Ceremonial maces in the United Kingdom

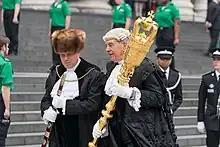
Mace of the City of London

The Lord Mayor of London is preceded by both a Mace Bearer and a Serjeant-at-Arms. This is only for his status as head of the City of London Corporation: as an alderman he is also accompanied, as are the other 25 aldermen, by his ward beadle, carrying the ward mace. All are displayed and used on the city's eight grand ceremonial occasions of each year. There are many more maces in store than the current number in use, because each division of the wards and their parishes also had its own mace. The city also has a Crystal Sceptre, not strictly a mace, made of crystal and gold set with pearls; the head dates from the 15th century, while the mounts of the shaft are older, dating from the early Middle Ages. These various maces take many forms and are from different periods, but most are no earlier than the Restoration of Charles II. A mace of a most unusual form from that period is that of the Tower Ward of London, whose head resembles the White Tower in the Tower of London, complete with tiny cannons.